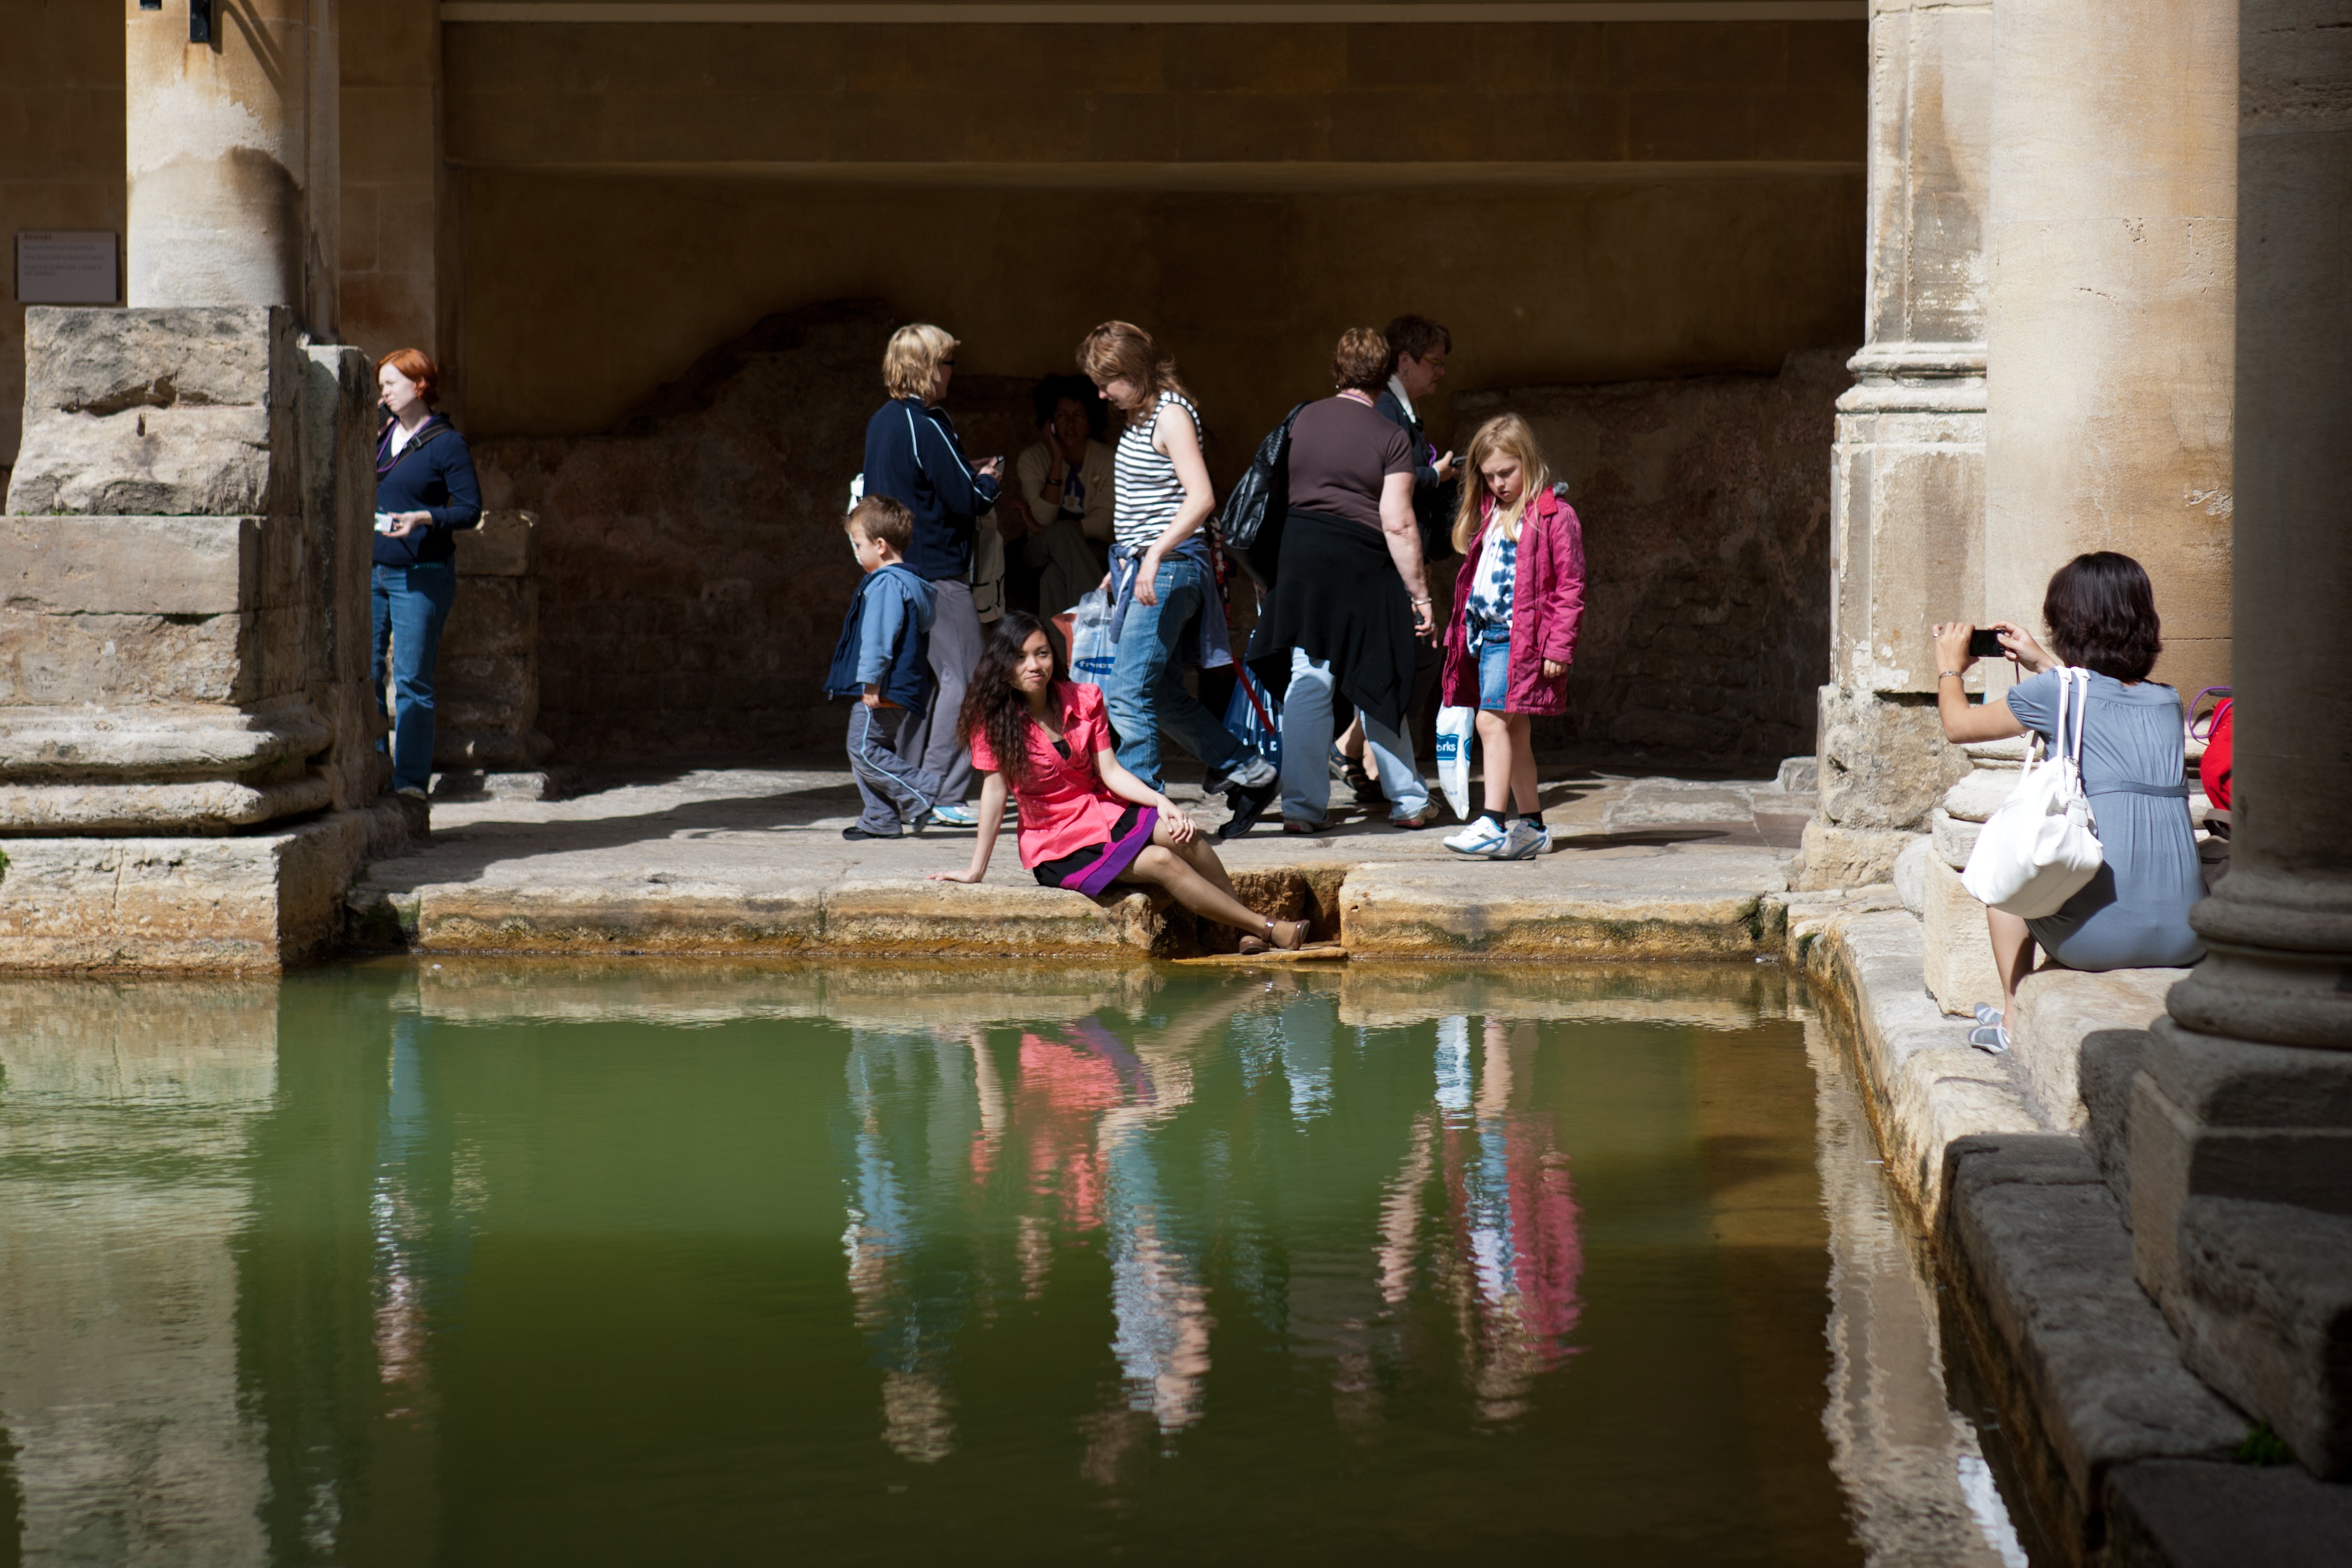
water, people, building, ancient, historic, tourism, temple, tourists, heritage, bath, ritual, somerset, roman baths